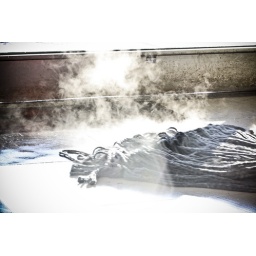
Real Feel today of -9 degrees. When Ryan was mopping the office floor today by the door the floor was actually steaming. It was crazy!